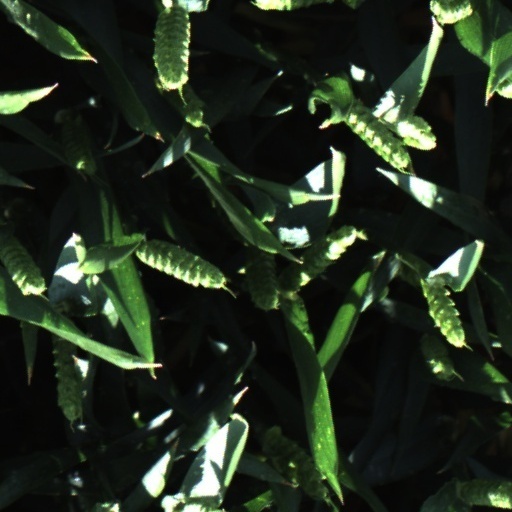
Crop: wheat